New York State Route 55

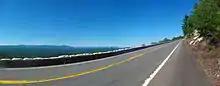
A two-lane road gently curves upward from the picture into a wooded area at right. Beyond is a line of distant mountains, green under a blue sky

After crossing through the small residential hamlet, NY 55 winds southeast, passing the Grahamsville Fairgrounds and changes names to Main Street as the route enters Grahamsville. Bending southeast through Grahamsville, the route crosses past multiple residences and soon the commercial center. At the center of Grahamsville, NY 55 reaches a junction with the northern terminus of the southern segment of NY 42. Continuing eastward out of Grahamsville, the route parallels Chestnut Creek and passing Grahamsville Rural Cemetery. Passing the local high school, NY 55 reaches a junction with the western terminus of NY 55A at the westernmost point of the Rondout Reservoir. NY 55 runs along the southern shore of the Rondout, a two-lane woods road running southeast through the town of Neversink.